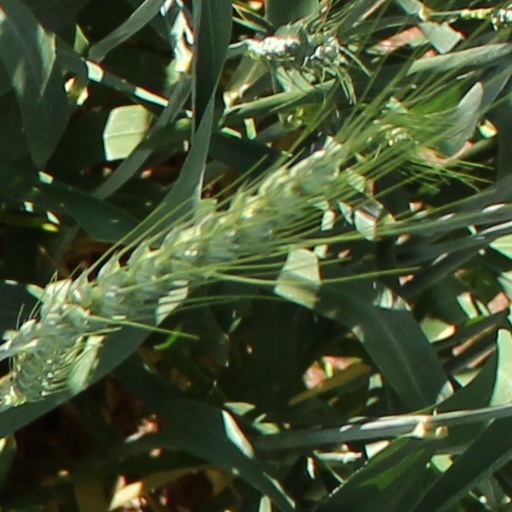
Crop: wheat